Melissa Block

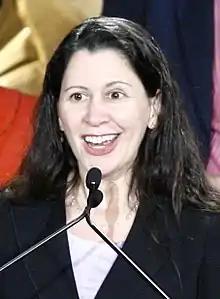
Block at the 68th Annual Peabody Awards (2010)

Melissa Block (born December 28, 1961) is an American radio host and journalist. She co-hosted NPR's "All Things Considered" news program from 2003 until August 14, 2015. In August 2015 she became a Special Correspondent for NPR, responsible for detailed profiles of newsworthy figures, and long-form stories and series on topical issues. She retired from NPR in 2023.